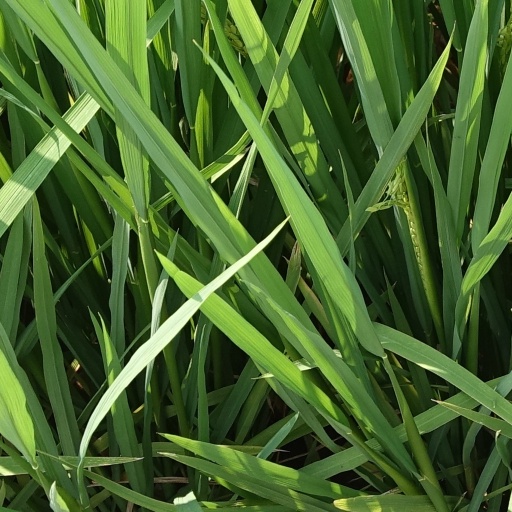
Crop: rice